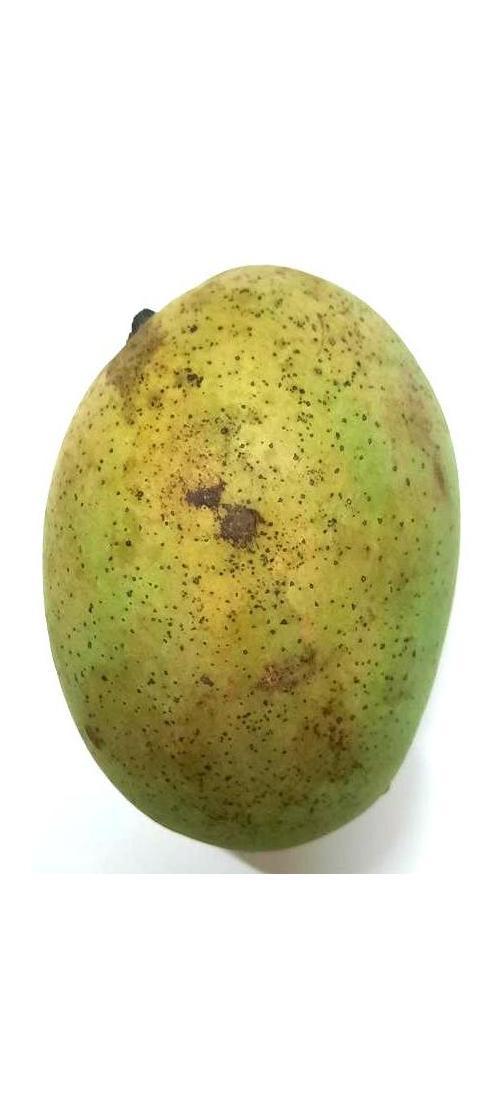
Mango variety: Shada